Football at the 1930 Central American and Caribbean Games

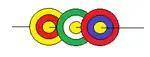

The football tournament at the 1930 Central American and Caribbean Games was held in Havana from 16 March to 4 April.